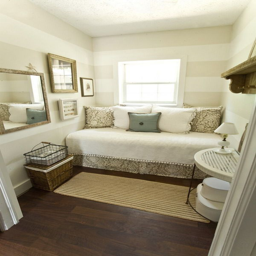
another idea for small maid 's room outside .